Google Nest (smart speakers)

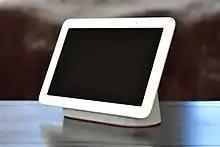
The Google Home Hub smart display, now named the Nest Hub

On October 9, 2018, Google unveiled the Google Home Hub, which features a 7-inch (1024 x 600) touchscreen display that can be used to provide visual feedback for queries. The "Home View" feature provides a centralized, visual interface for controlling supported smart home devices and Nest video cameras (other vendors such as Wyze and Arlo can also be streamed). Unlike its closest competitor, the Amazon Echo Show, the Home Hub does not include a camera for video calls, citing customer privacy concerns. Although Google has developed an OEM solution for Assistant-powered smart display devices based on Android Things and a Qualcomm system-on-chip, the Home Hub utilizes a different hardware platform. The device is available in light gray, dark gray, pink, and aqua blue. A reported security issue in the Home Hub was dismissed by Google as a non-issue, as an attack would require access to the same Wi-Fi network as the device.